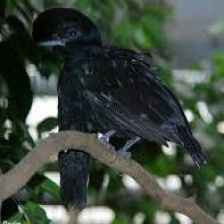
Species: UMBRELLA BIRD
Scientific name: CEPHALOPTERUS